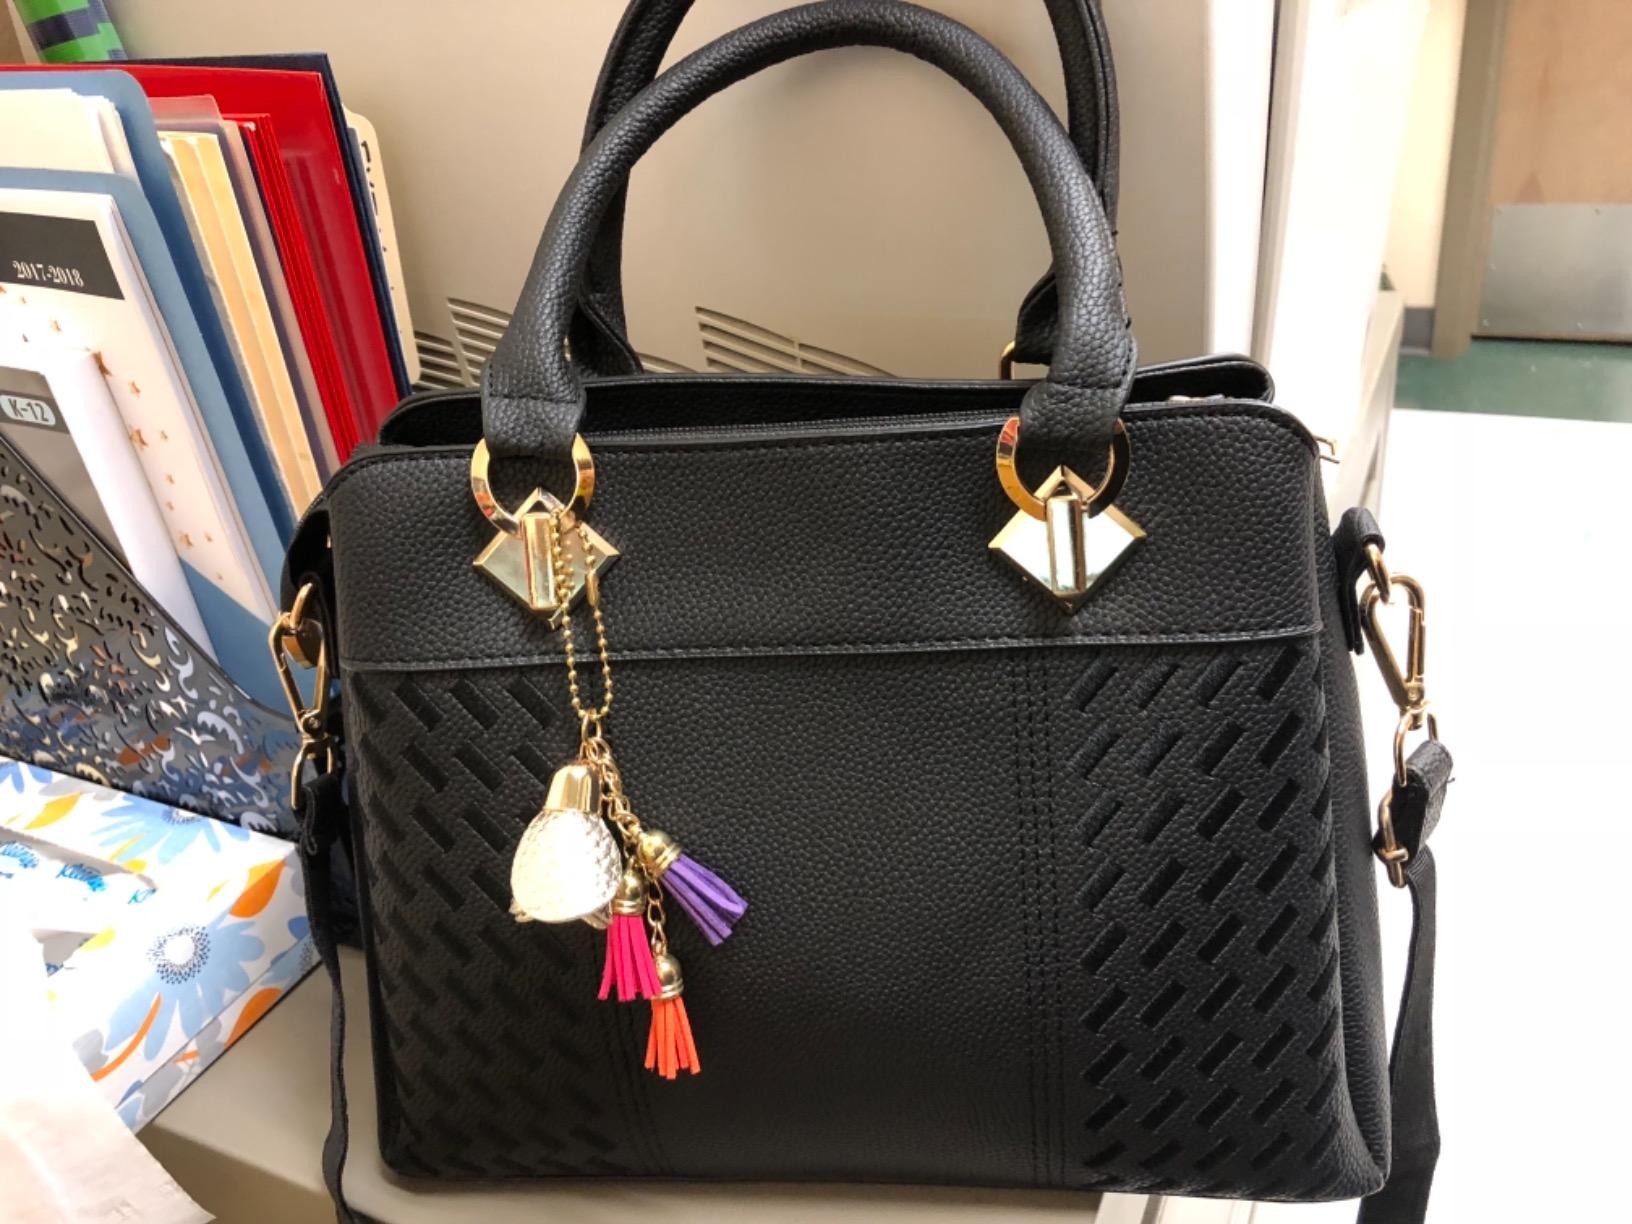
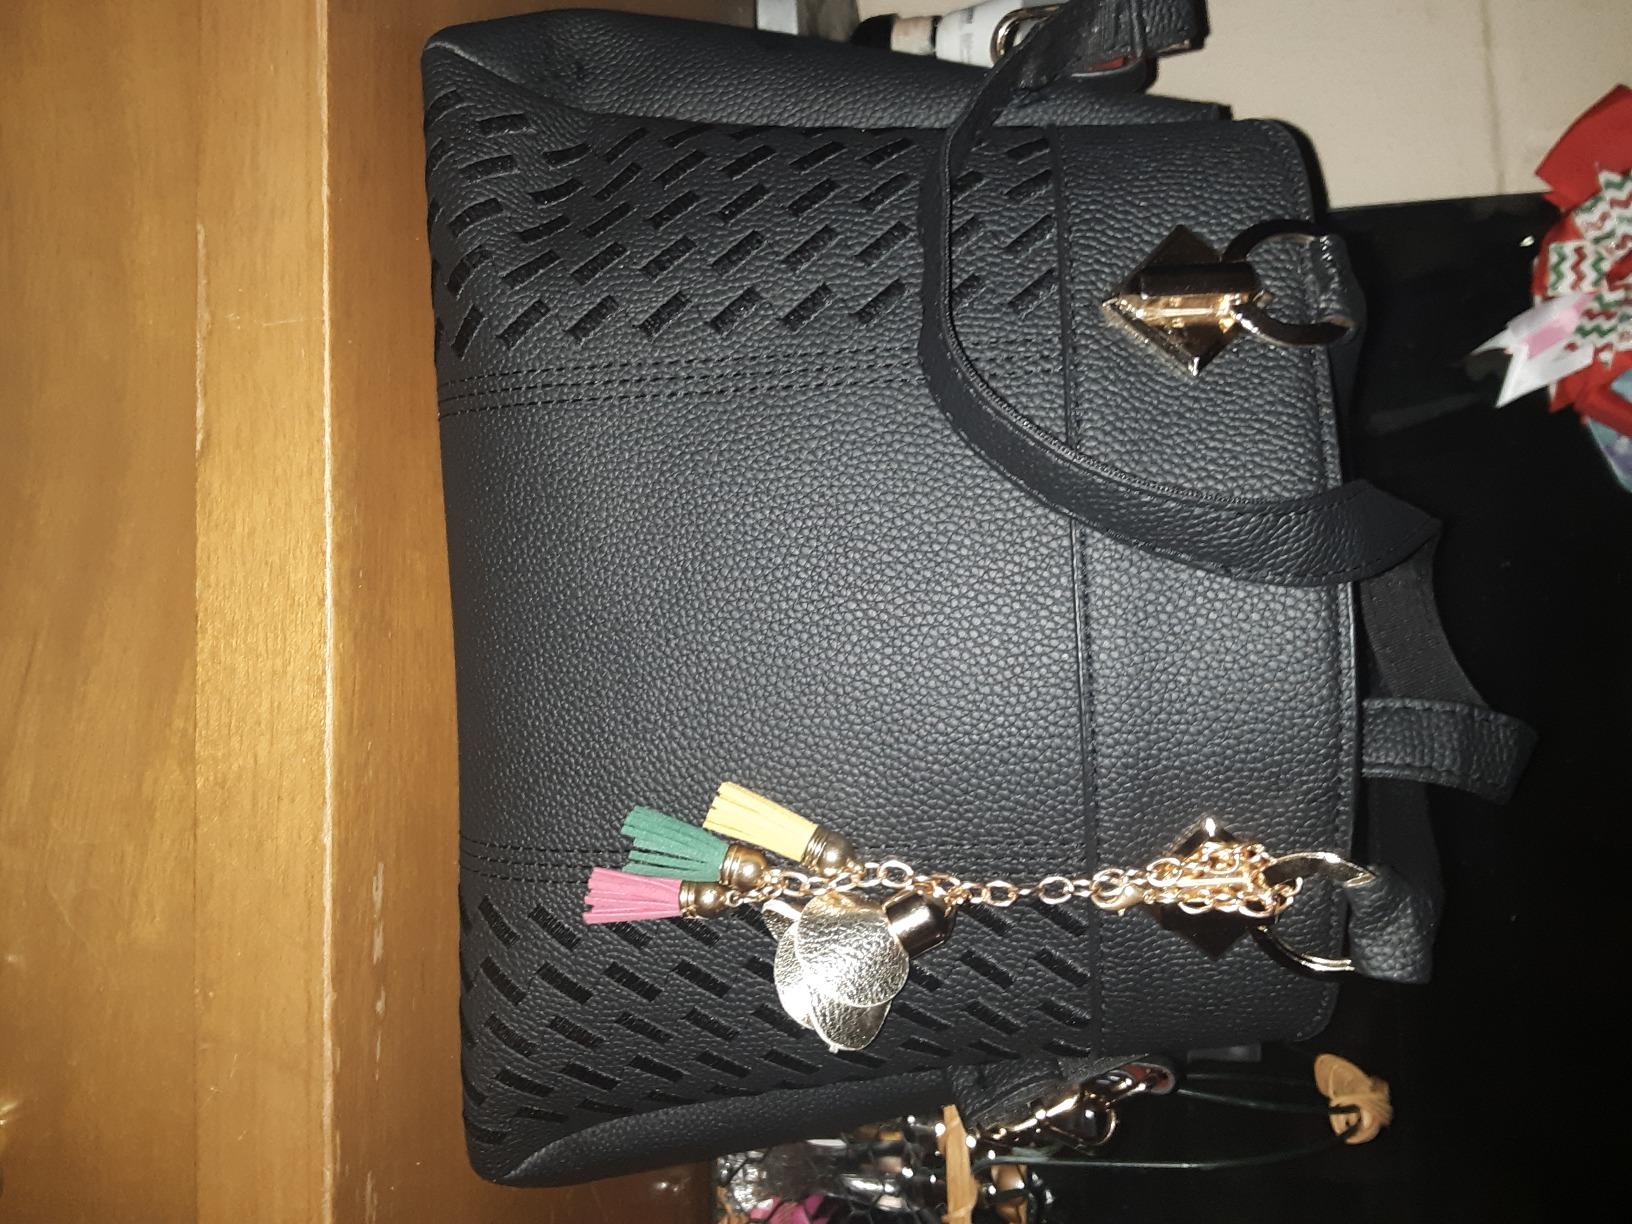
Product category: accessories_handbag
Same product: yes